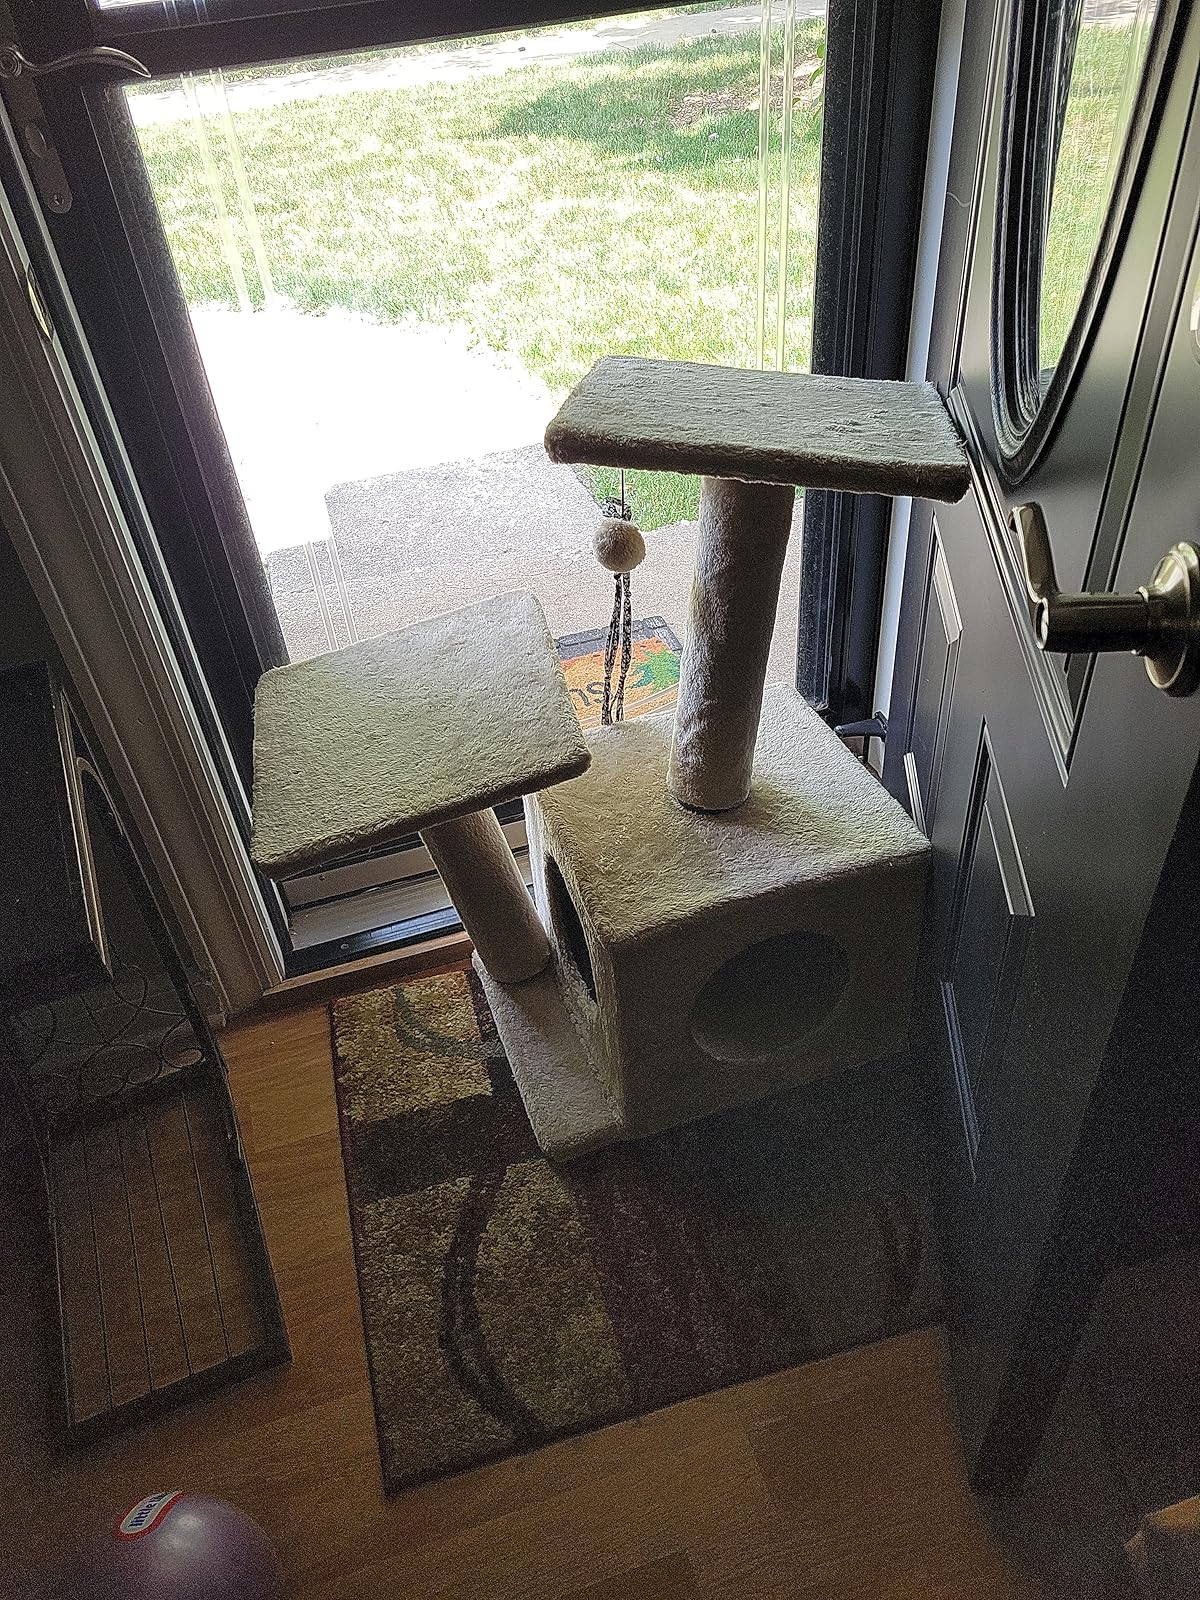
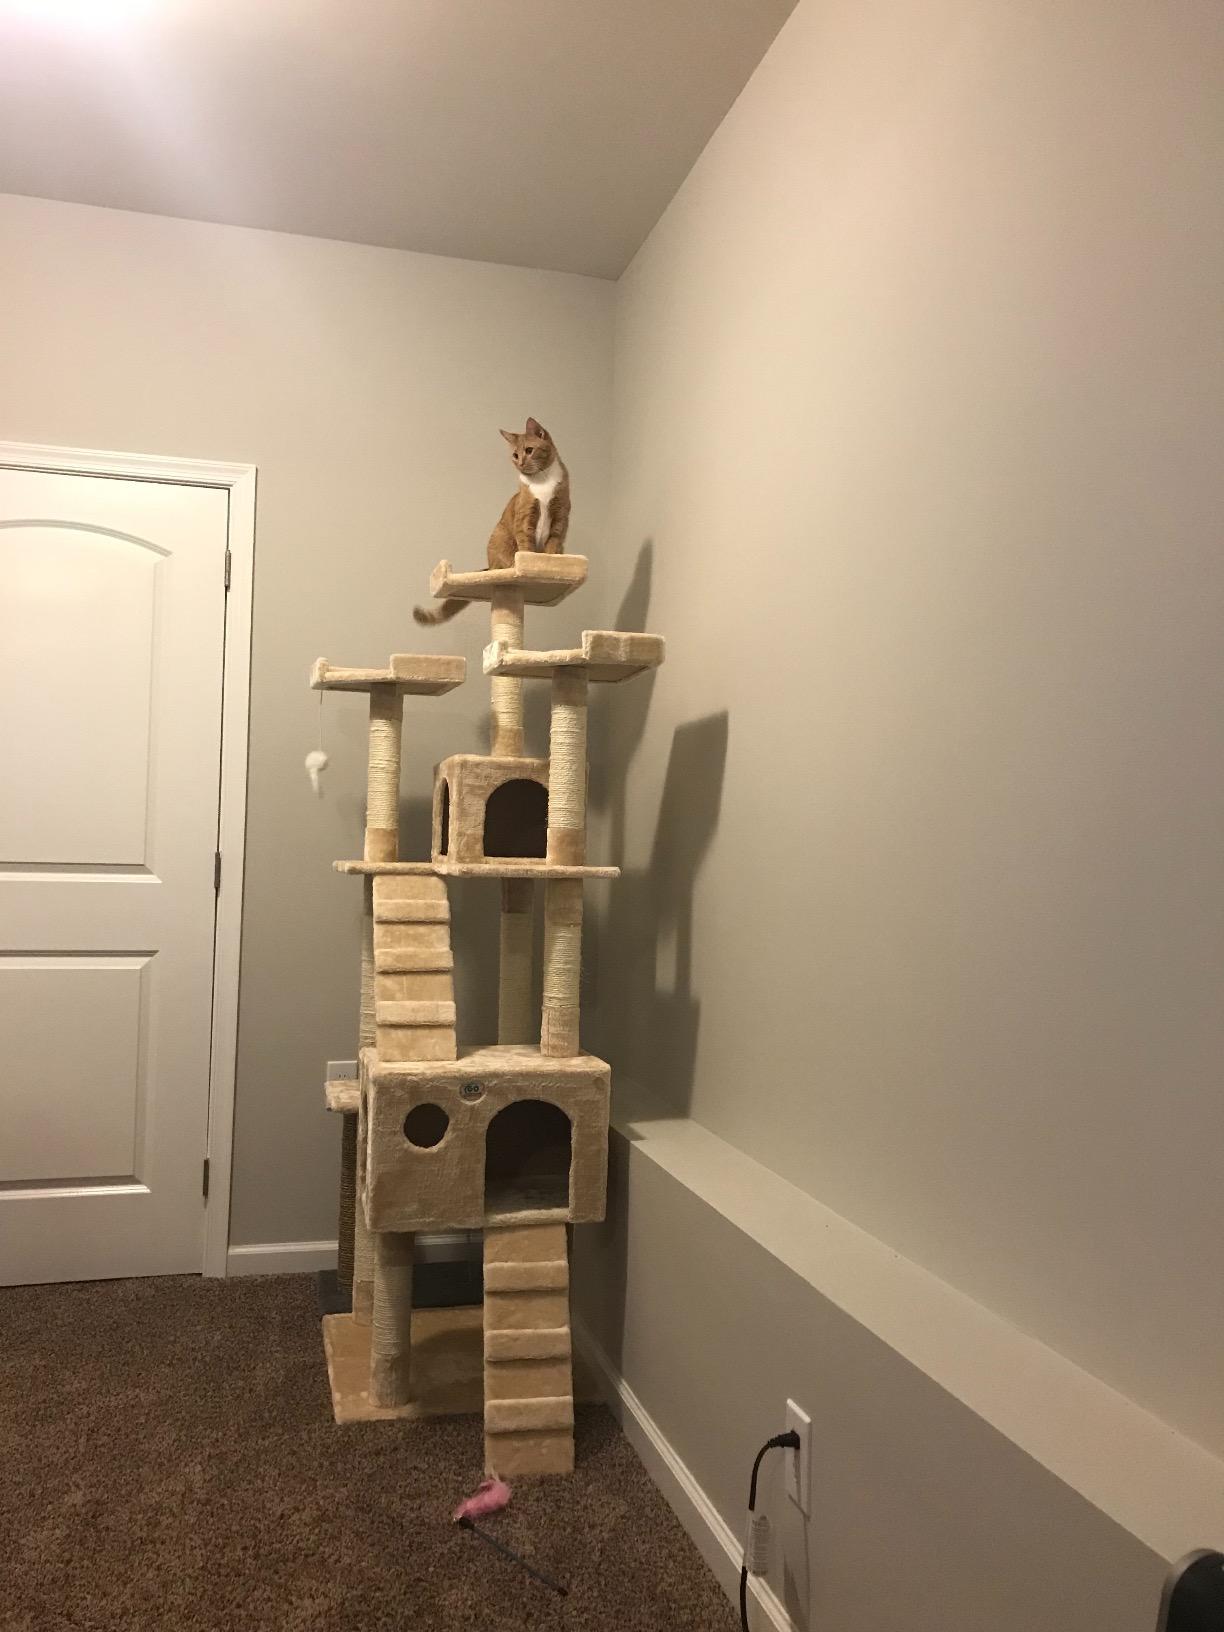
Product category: items_cat tree
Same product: no